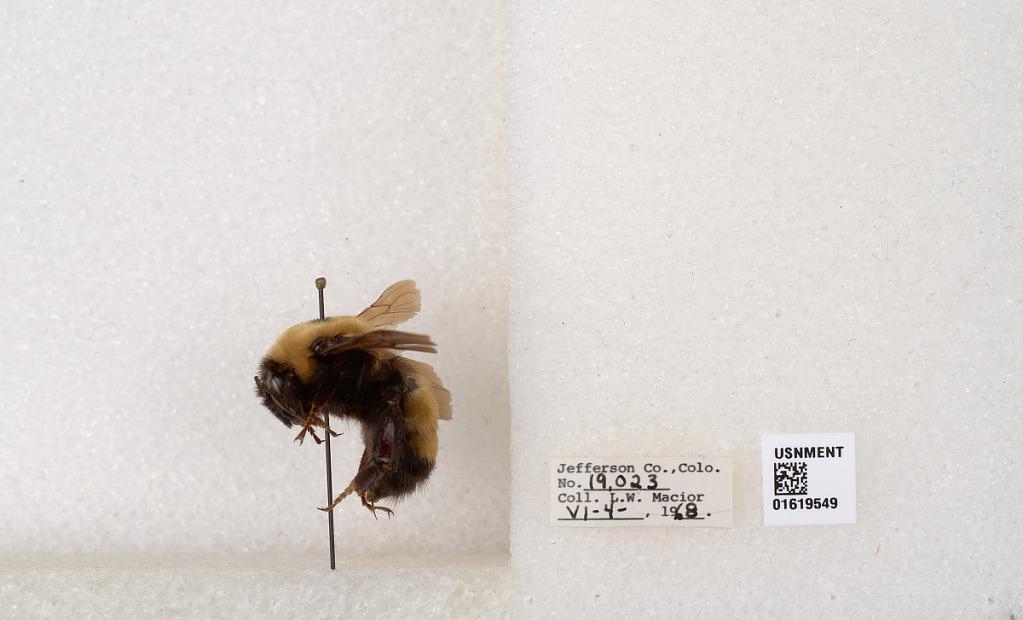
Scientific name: Bombus (Bombus) nevadensis Cresson